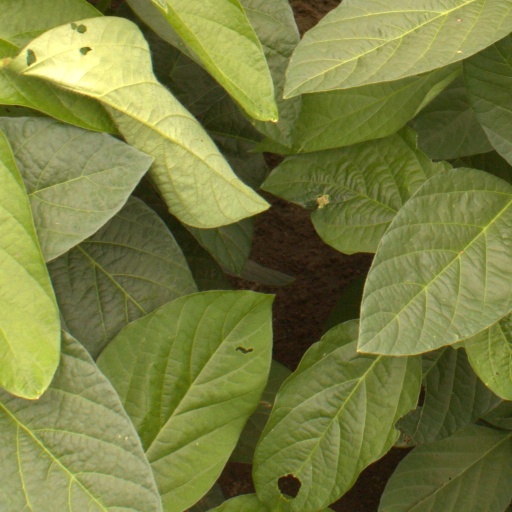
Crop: soybean